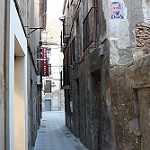
Scene: Outdoor